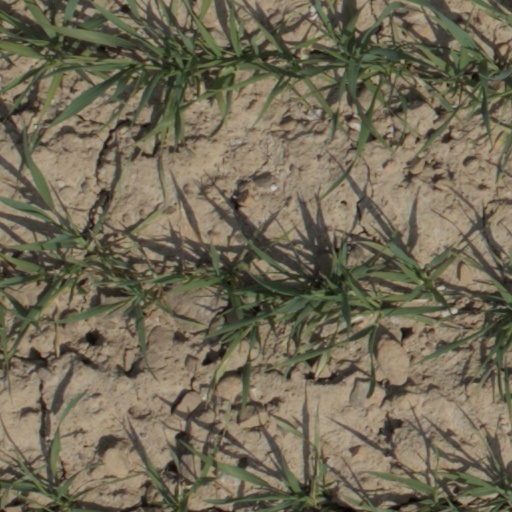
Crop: wheat